Sharper (film)

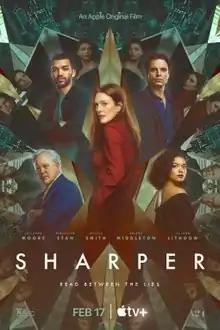
Release poster

Sharper is a 2023 American crime thriller film directed by Benjamin Caron and written by Brian Gatewood and Alessandro Tanaka. The film stars Julianne Moore (who also served as a producer), Sebastian Stan, Justice Smith, Briana Middleton, and John Lithgow.